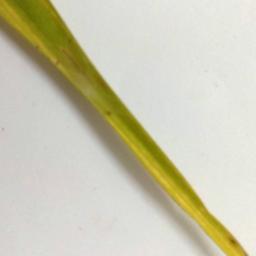
Label: Rice___Brown_Spot